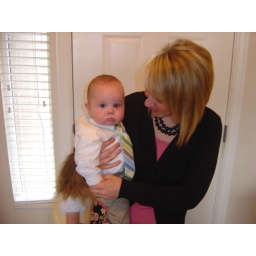
Boston looked so cute in his white shirt and tie. We love our little man!